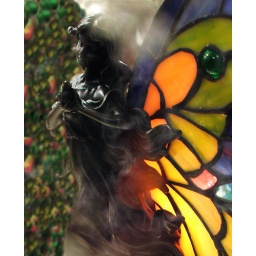
the art deco style lamp in a window display in a lamp shop at the quay in North Vancouver